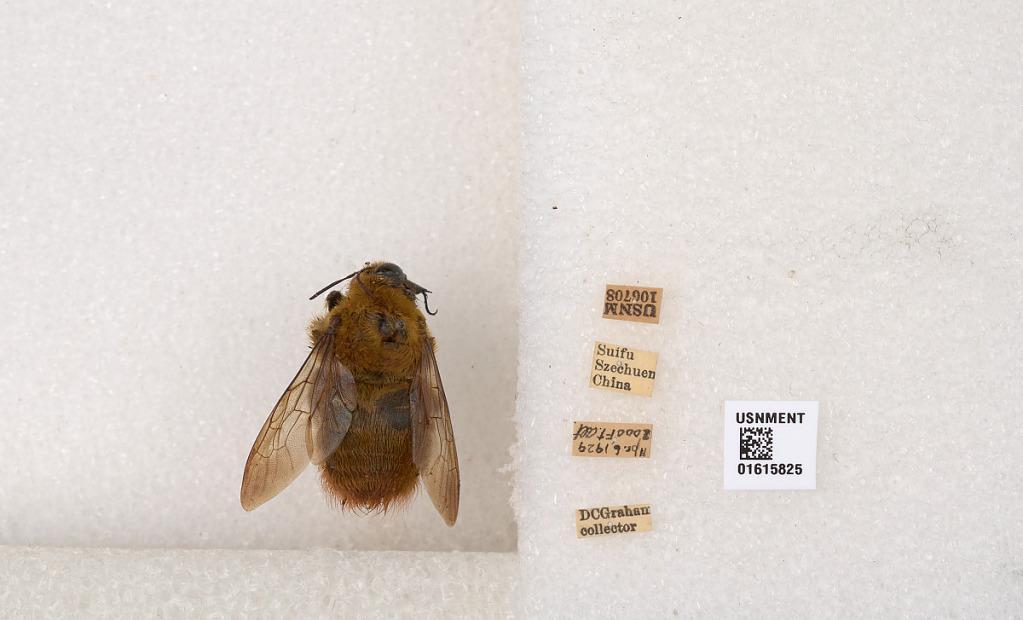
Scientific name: Xylocopa (Koptortosoma) sinensis Smith
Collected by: D. Graham
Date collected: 1929-4-6
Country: China
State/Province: Sichuan
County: Ybin Shi
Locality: Suifu